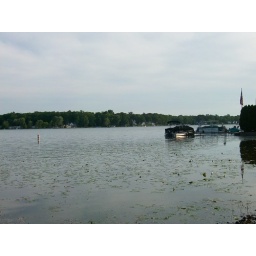
Taken on the new bike bath around Clark Lake.